Victoria Sandino

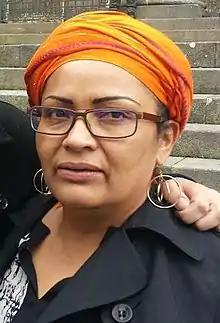

Judith Simanca Herrera (born in 1975, Tierralta, Córdoba), better known by her pseudonym Victoria Sandino Palmera, is a Colombian politician and ex-insurgent. She was commander of the Revolutionary Armed Forces of Colombia until its dissolution in 2017. Since then, she is member of the Common Alternative Revolutionary Force and the committee for the implementation of the peace accord.